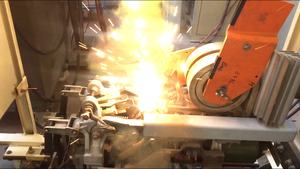
Ouverture d'un disjoncteur ultra rapide à courant continu sous 16000 A et 2 V (sans boite à arc).
Un arc électrique est un courant électrique visible dans un milieu isolant. La découverte des principes régissant ce phénomène est due au chimiste et physicien anglais Humphry Davy en 1813. Son explication fait appel à une physique très complexe.